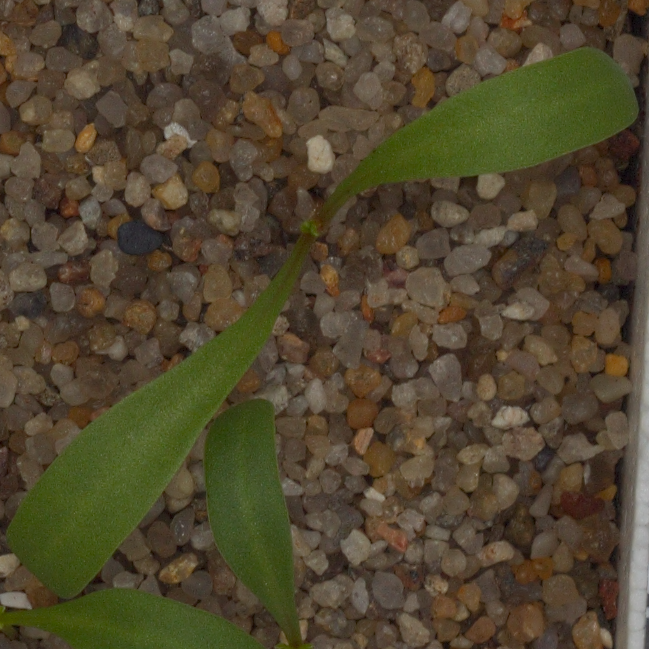
Label: sugar_beet